The Forty Acres

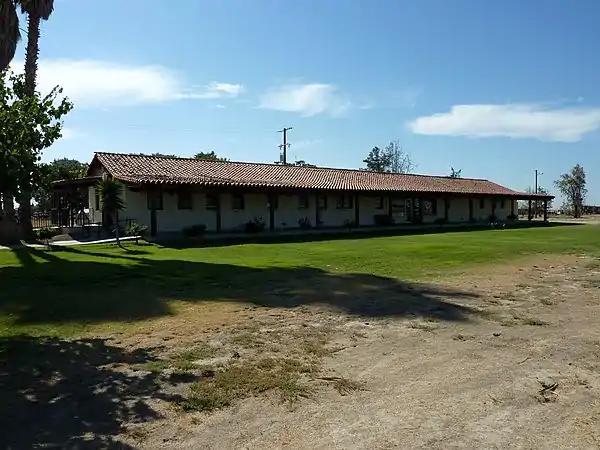

The Forty Acres, located in Delano, California, was the first headquarters of the United Farm Workers labor union. The union acquired the site of the compound in 1966, and the buildings were built in the ensuing years. The first building constructed on the property was a service station built in 1967, and several smaller service buildings were built soon afterward. The main building on the property, the Mission Revival styled Reuther Hall, was built from 1968 to 1969; the hall was named for United Auto Workers organizer Roy Reuther. A health care clinic and a retirement village were added to the property in the early 1970s.